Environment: lab
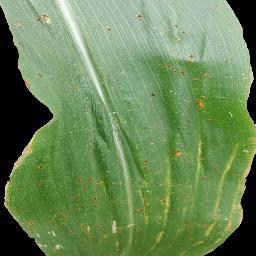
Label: common_rust